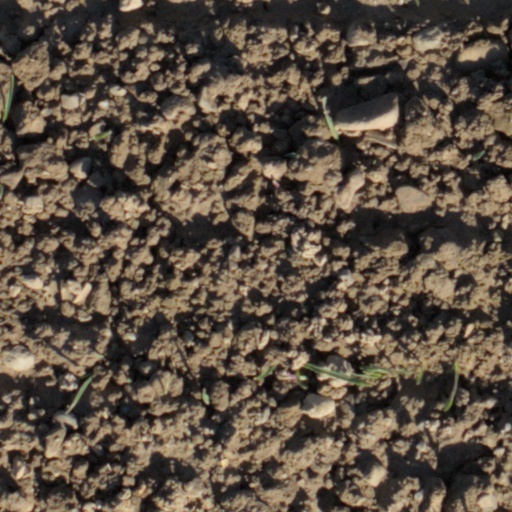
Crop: wheat